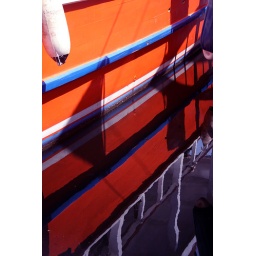
The hull of an orange coloured boat reflecting in the harbour waters in Kyrenia, Northern Cyprus